Toys in the Attic (1963 film)

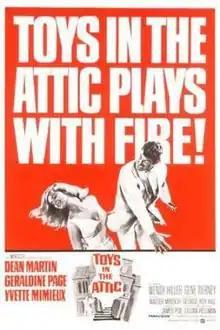
Promotional movie poster

Toys in the Attic is a 1963 American drama film directed by George Roy Hill and starring Dean Martin, Geraldine Page, Yvette Mimieux, Gene Tierney and Wendy Hiller. The film is based on a Tony Award-winning play of the same name by Lillian Hellman. The screenplay adaptation is by James Poe, and the original music score was composed by George Duning.